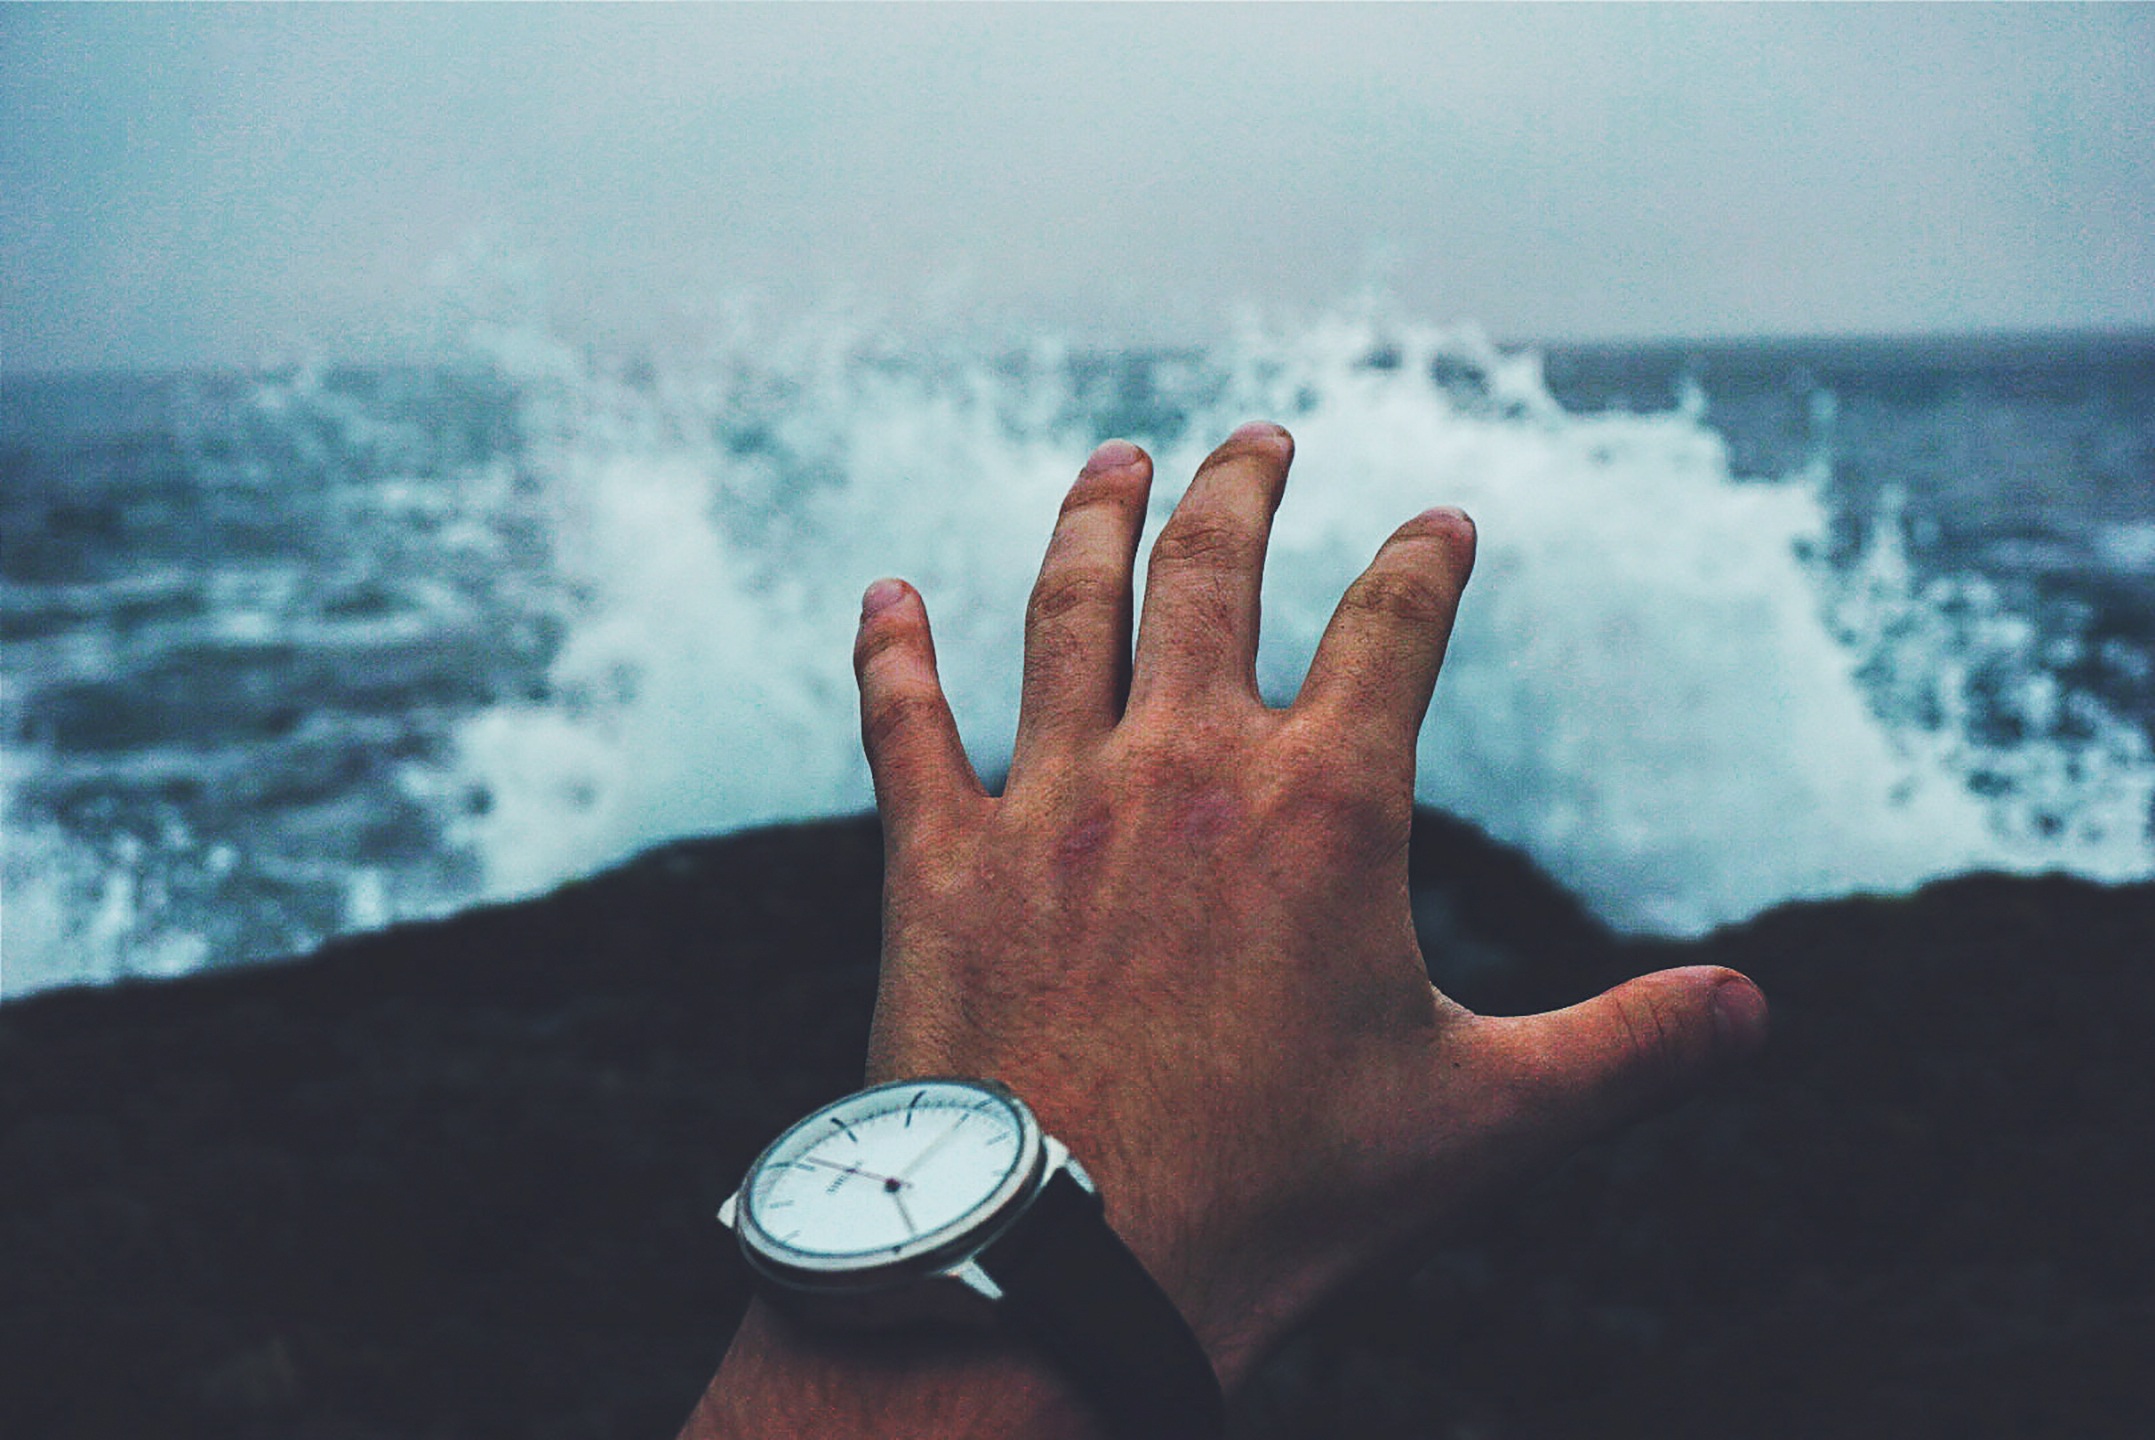
watch, hand, sea, ocean, photography, finger, waves, hands, atmosphere of earth